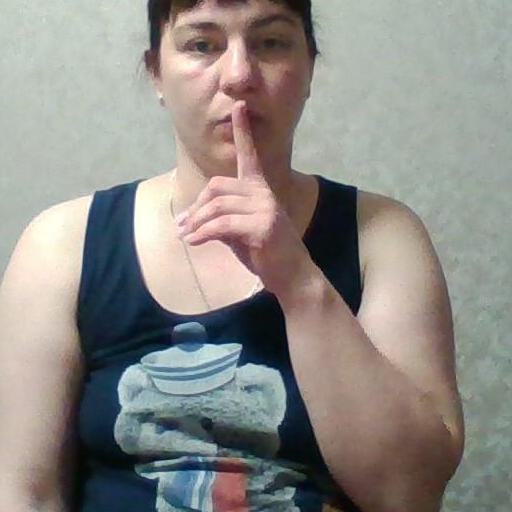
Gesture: mute